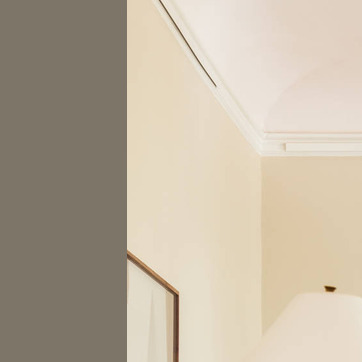
Material: painted